Jazzar Pasha

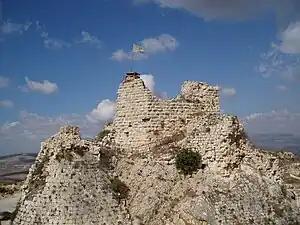
Remains of the Beaufort Castle that al-Jazzar had destroyed along with other fortress strongholds of the Shia Muslim clans in Jabal Amil

Al-Jazzar's relations with Nasif soured by September 1781, when, according to the local Shia chronicler Ali al-Subayti, the Shia sheikh of Hunin requested al-Jazzar's intervention against Nasif. Al-Jazzar dispatched one of his senior "mamluk" commanders, Salim Pasha al-Kabir, with 3,000 troops against Nasif and his Ali al-Saghir al-Wa'il clan. On 23–24 September, al-Jazzar's forces routed Nasif's forces, killing Nasif and 470 of his cavalrymen in a three-hour-long battle at Yaroun. Most of the leading Shia sheikhs of Jabal Amil were killed during a subsequent series of assaults against Shia-held fortress towns, the last being the Beaufort Castle (Shaqif Arnun), where the Shia clans made a last stand. Beaufort's inhabitants were not harmed following their surrender, and al-Jazzar coordinated their flight to the Beqaa Valley. This came to mark the virtual end of Shia autonomy in Jabal Amel.